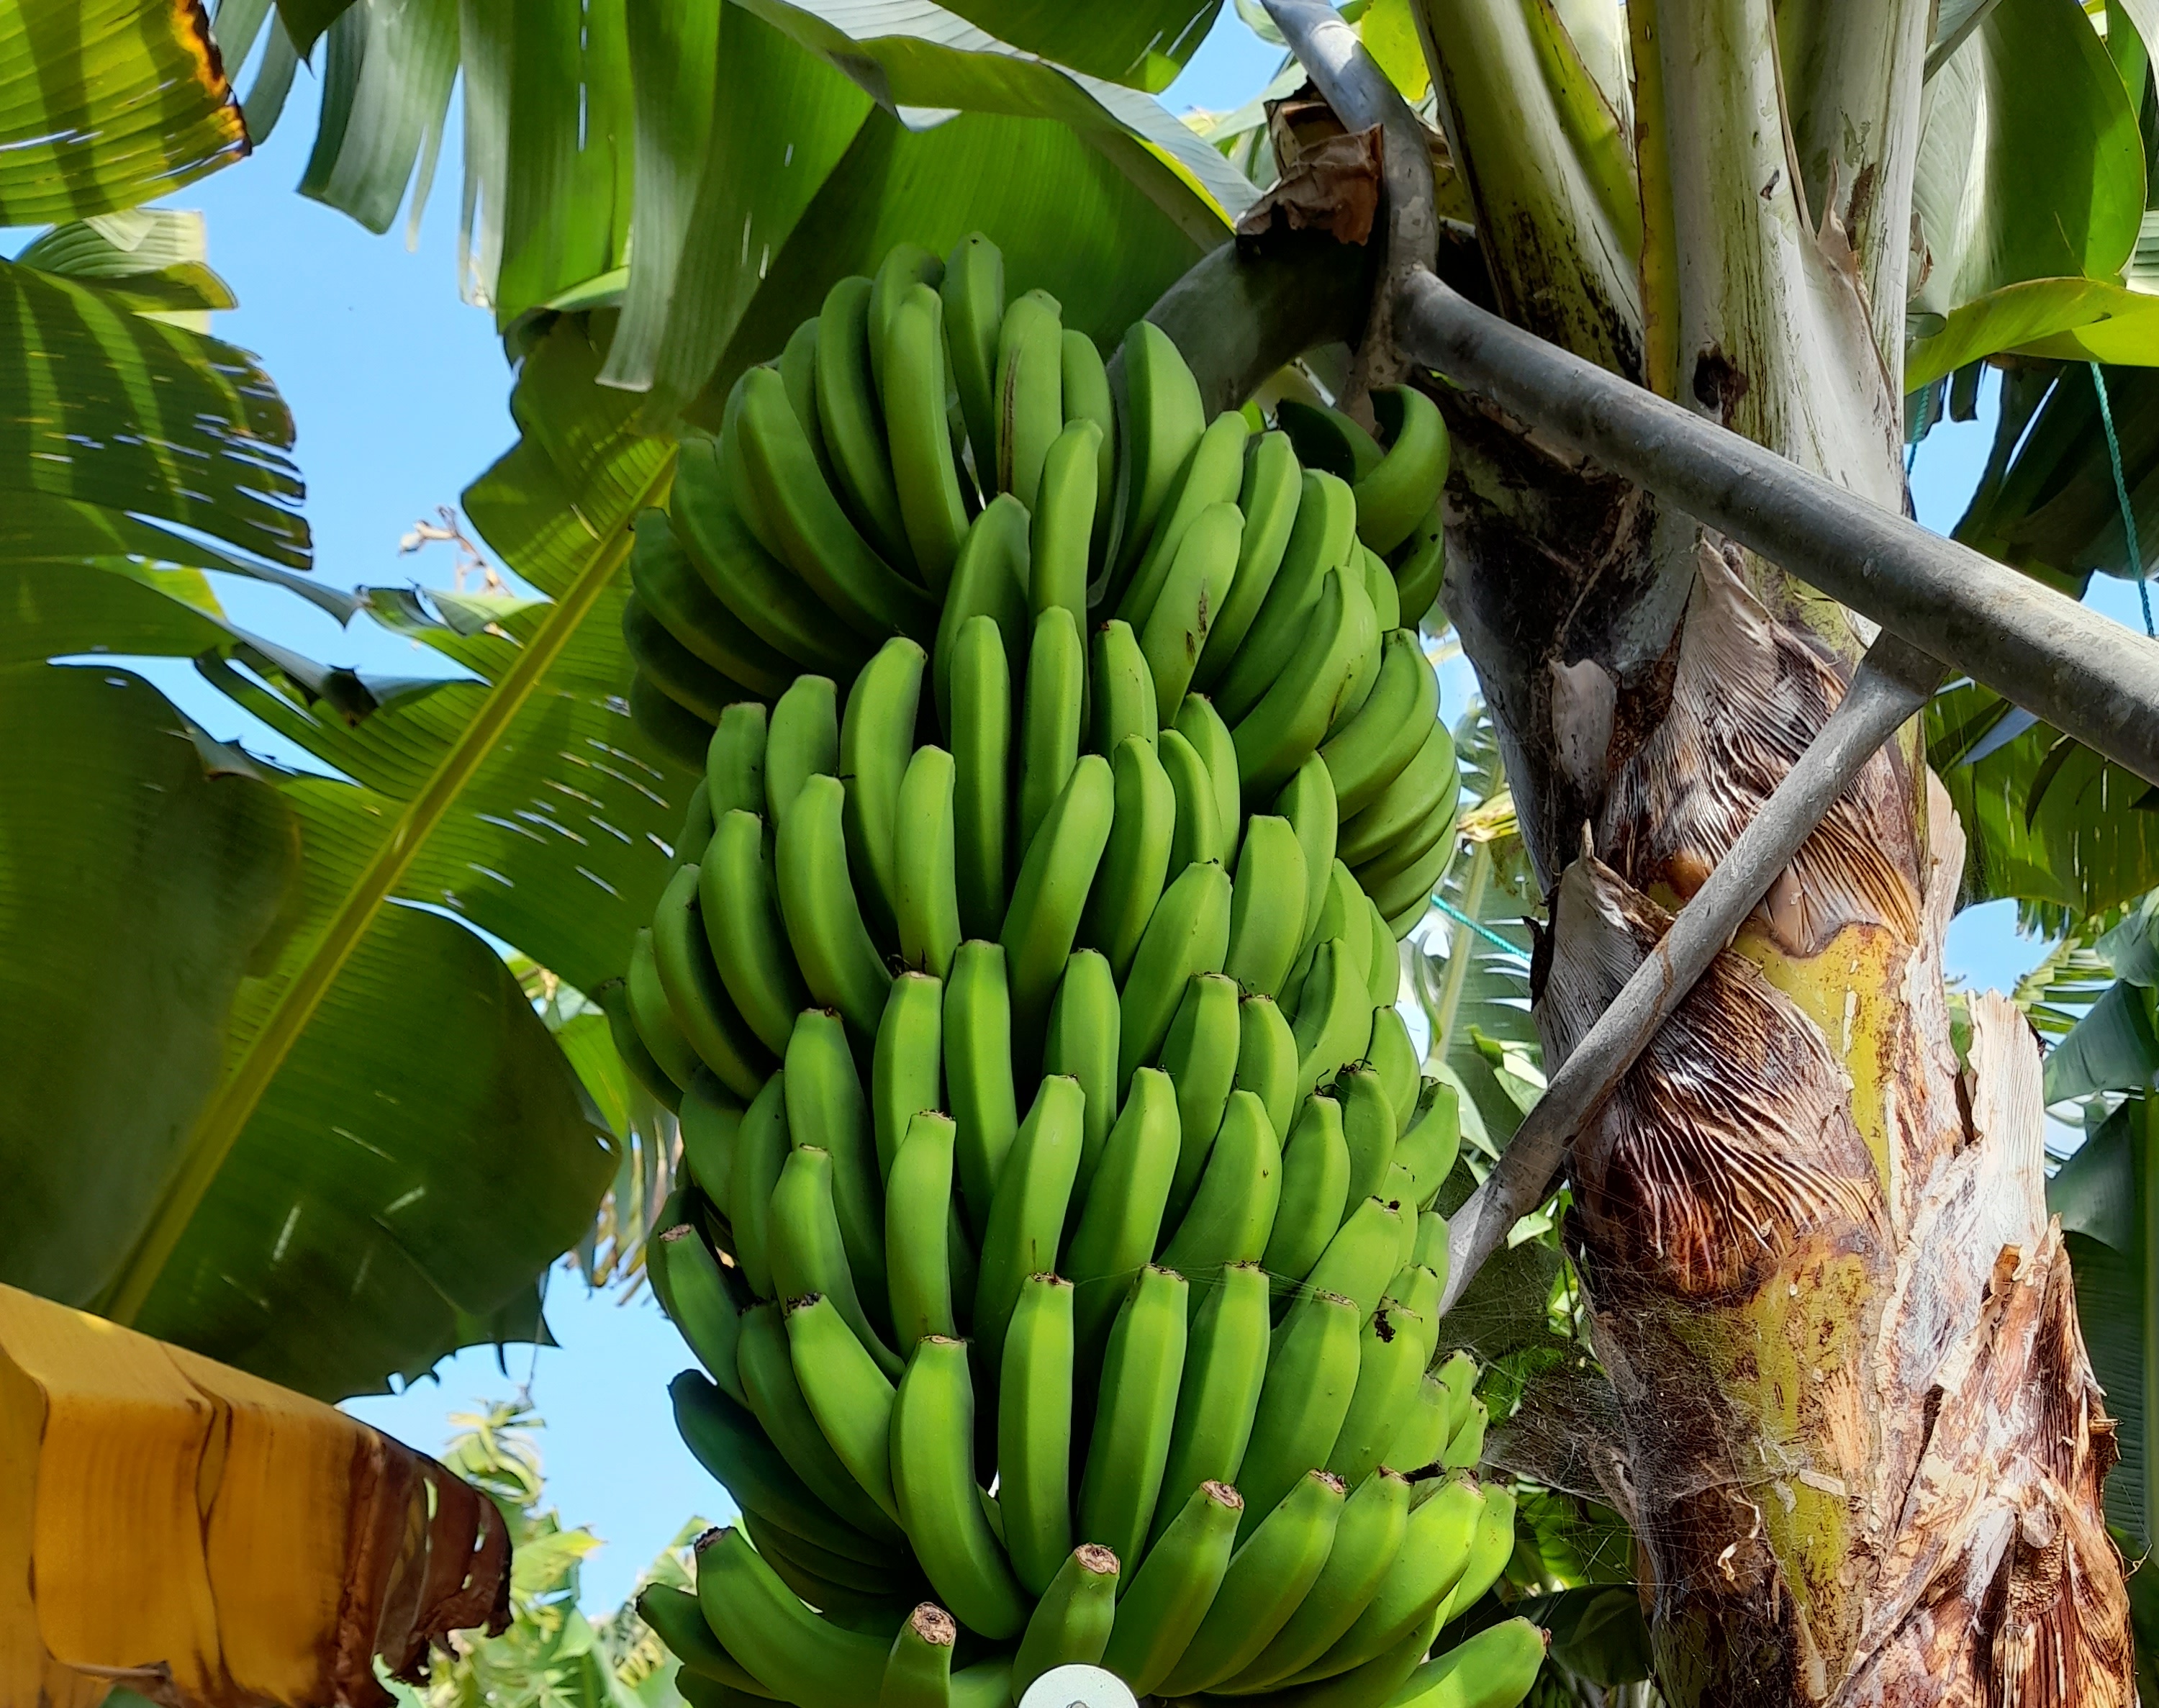
Label: Keep